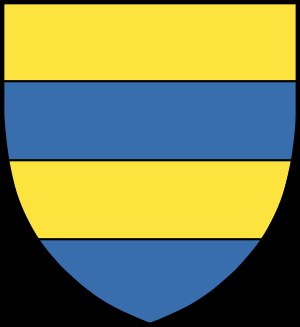
Bielke / Den svenske Bielke-slægt
Den svenske Bielke-slægts våben
Bjelke eller Bielke er navnet på henholdsvis en dansk og en svensk uradelsslægt, hvoraf den danske er uddød, mens den svenske endnu består. Slægterne har intet indbyrdes slægtskab.